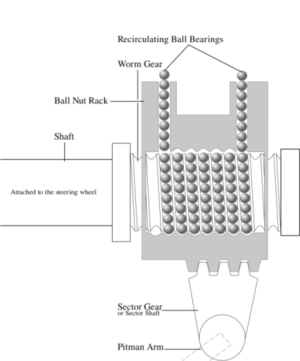
Un écrou est un composant élémentaire d'un système vis/écrou destiné à l'assemblage de pièces ou à la transformation de mouvement.